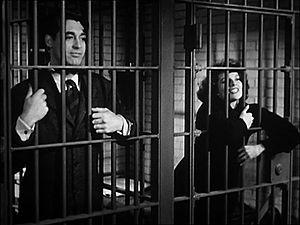
Howard Hawks [ˈhaʊəɹd hɔks], né le 30 mai 1896 et mort le 26 décembre 1977, est un réalisateur, producteur et scénariste américain. Il appartient à la période classique de Hollywood.